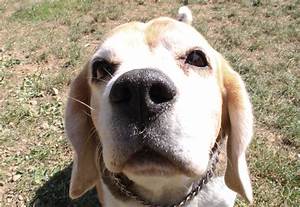
Label: cane